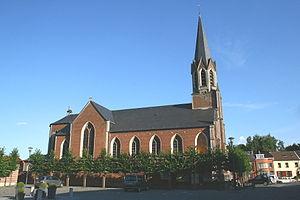
Beauvechain, l'église Saint-Sulpice (1853-1860).
Beauvechain est une commune francophone de Belgique située en Région wallonne dans la province du Brabant wallon.